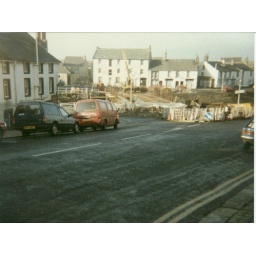
maryport road bridge near construction